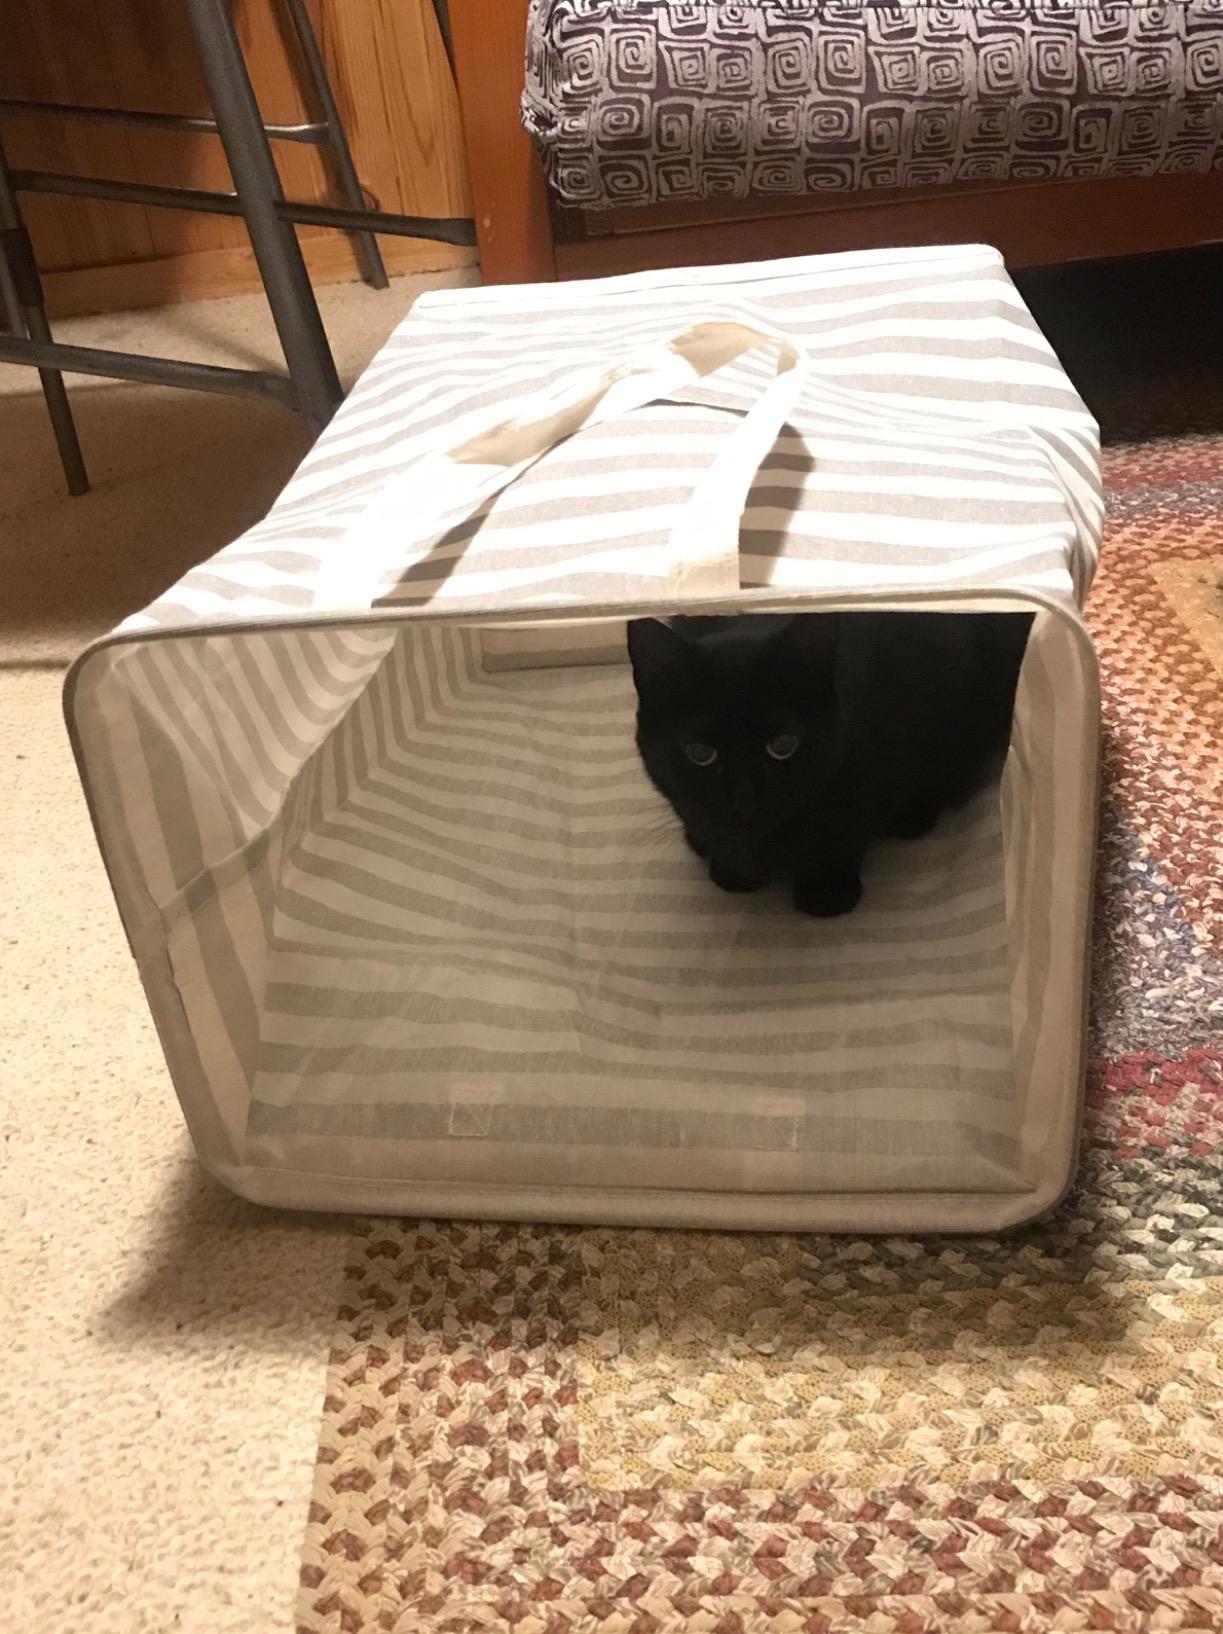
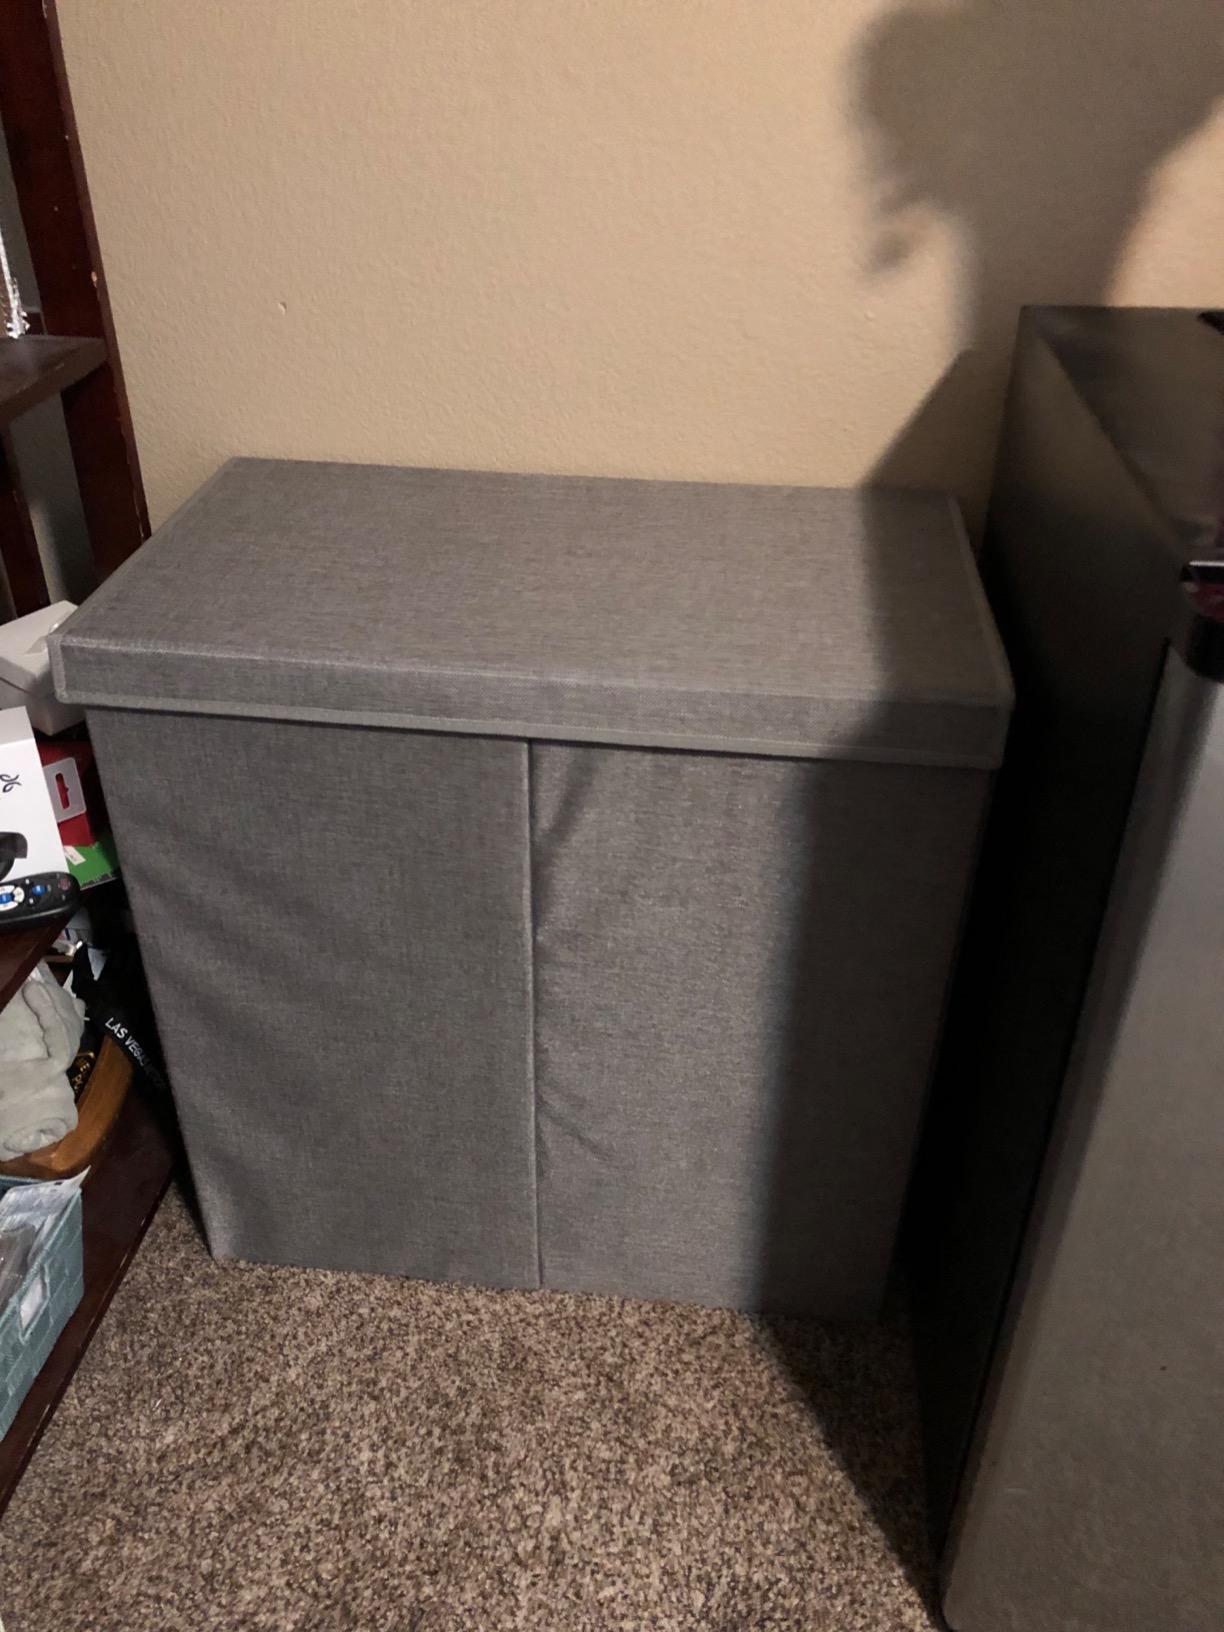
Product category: items_hamper
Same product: no